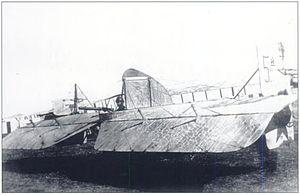
Une vue au premier plan de la queue d'un Sikorsky S-25 Geh-2 montre clairement la position du mitrailleur de queue ainsi que l'appartenance de l'appareil à l'Armée de l'Air soviétique (ou Armée de l'Air rouge), au jugé de l'étoile rouge communiste peinte sur la dérive droite de l'avion et visible sur l'extrémité droite de la photographie.